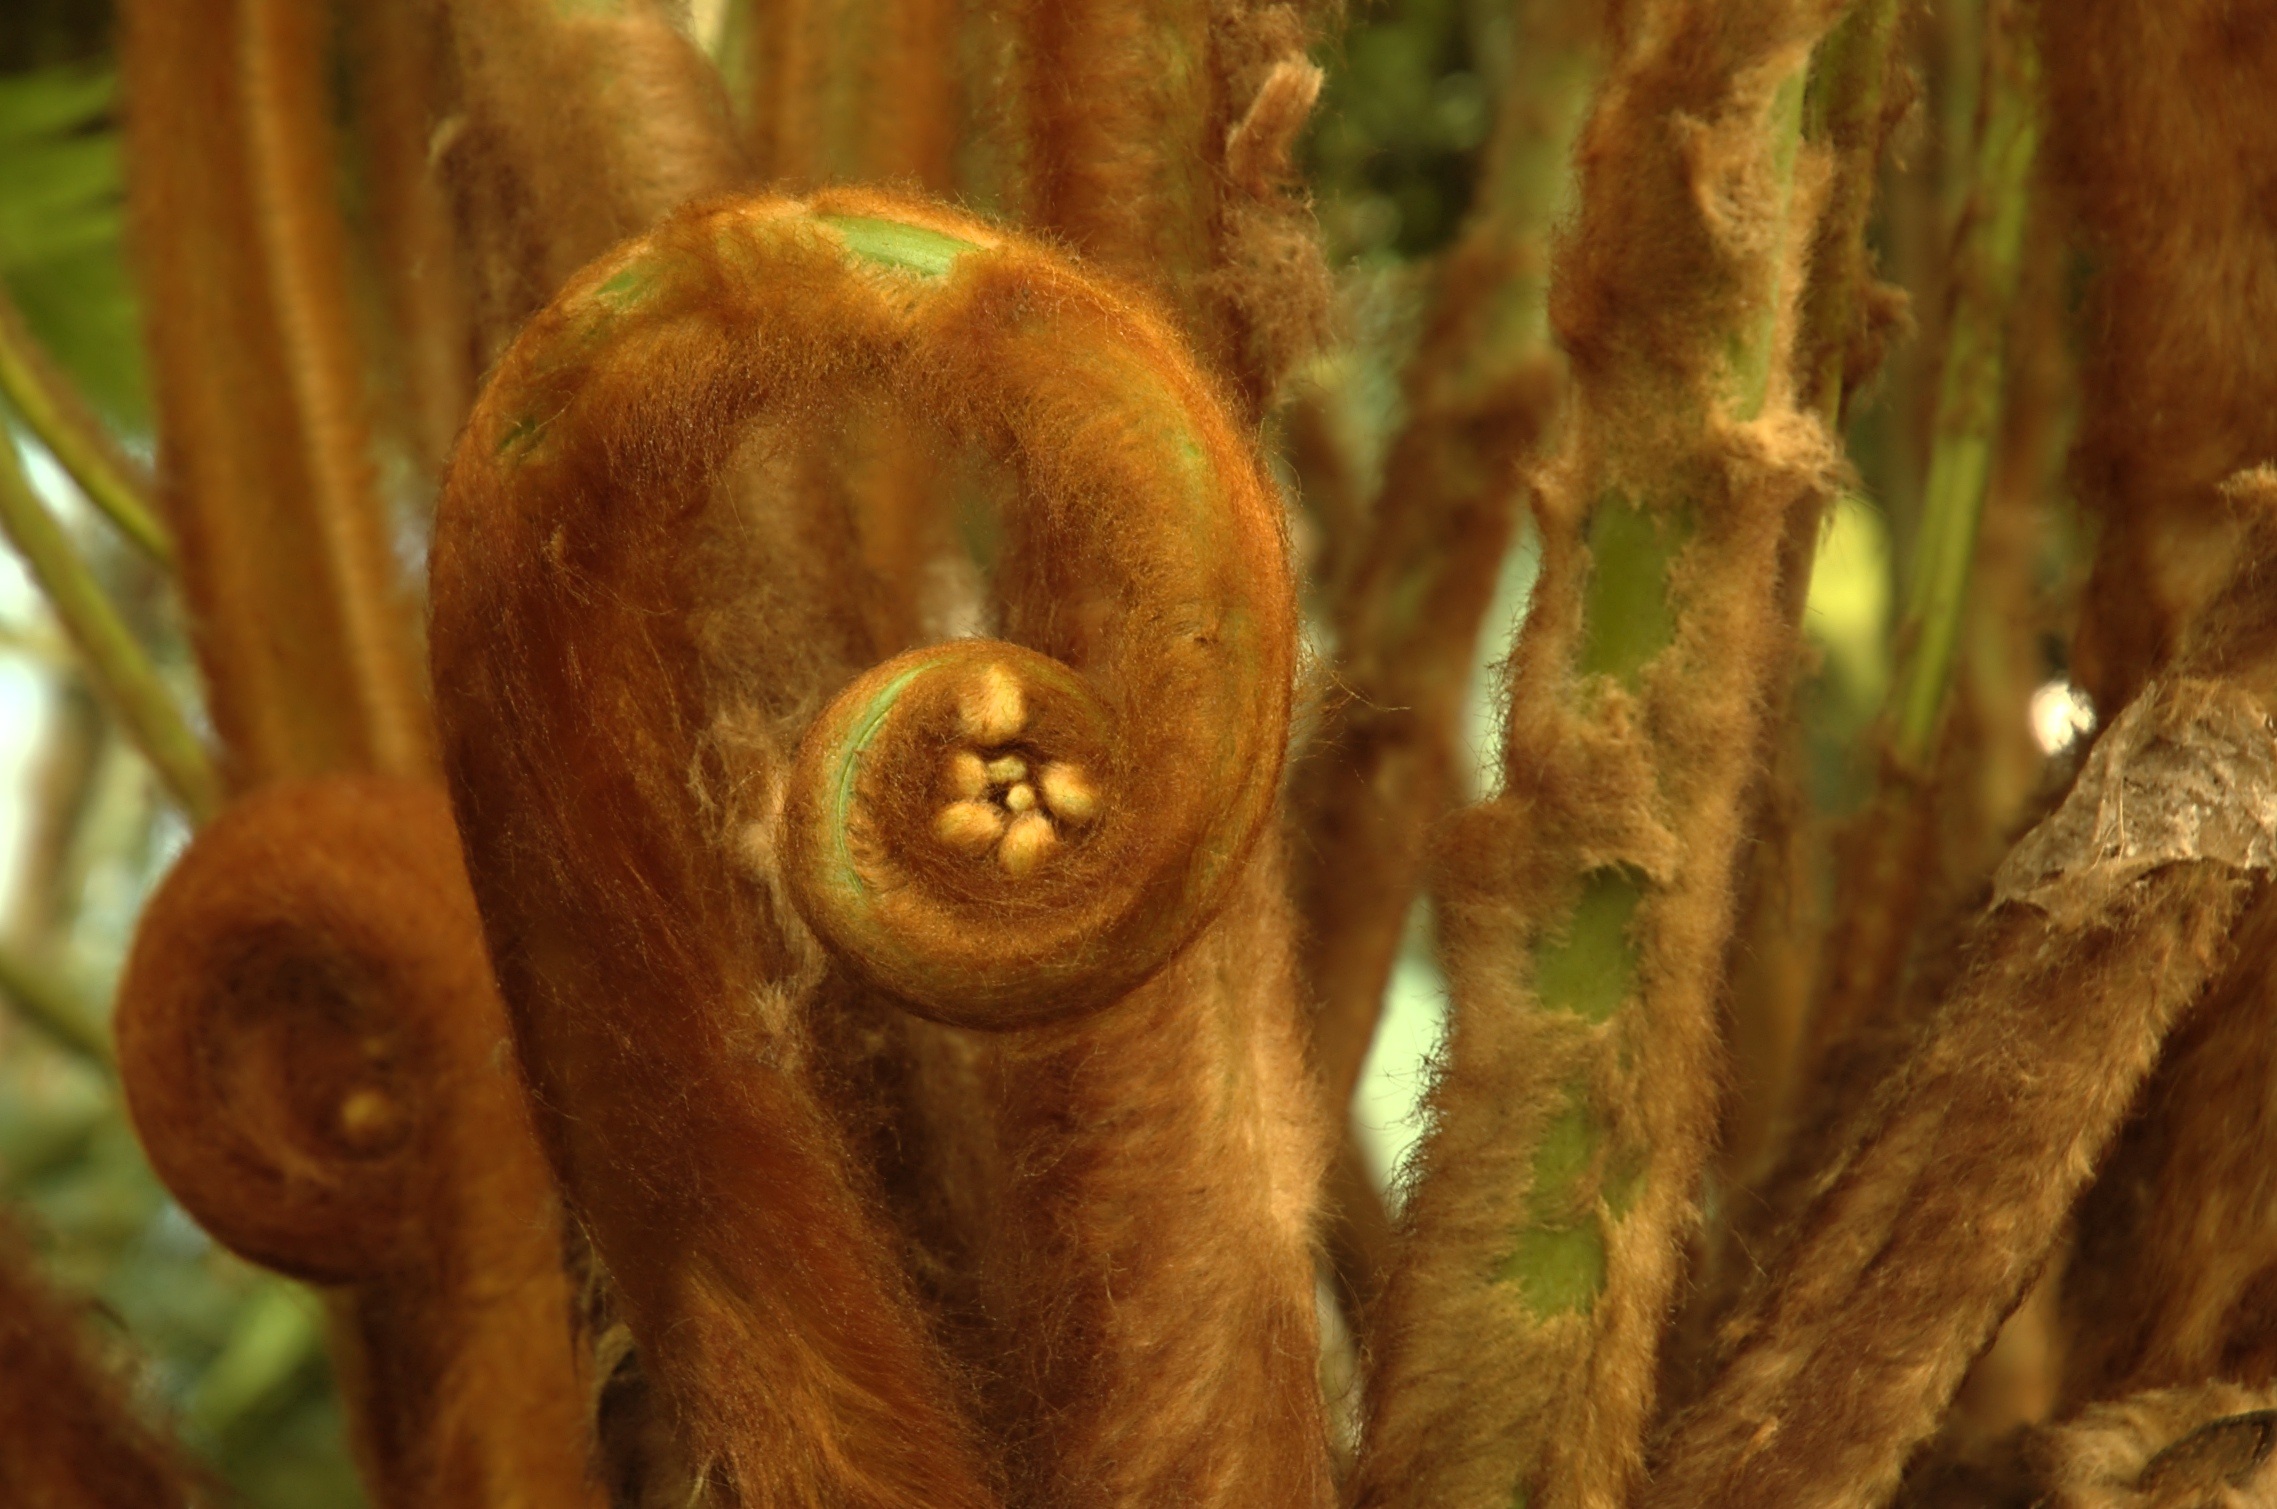
tree, nature, forest, leaf, flower, trunk, wildlife, spring, autumn, brown, flora, fauna, fern, close up, habitat, macro photography, plant stem